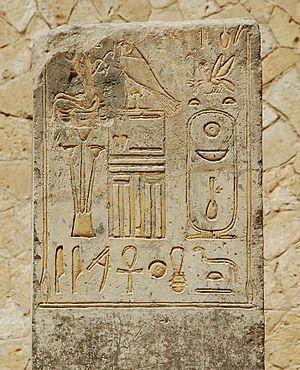
Dans l'Égypte antique, la titulature royale est l'ensemble des noms officiels par lesquels un pharaon est désigné dans les textes légaux et les grandes inscriptions dédicatoires. La titulature du roi d'Égypte se compose de cinq « Grands Noms », chacun formé d’un titre suivi d’un nom proprement dit. Ces cinq appellations définissent la nature royale et constituent en même temps une idéologie du pouvoir. L'usage de la titulature se met en place dès l'aube de la monarchie pharaonique et perdure jusqu'à la fin de l'institution au moment de l'incorporation de l'Égypte dans l'Empire romain.